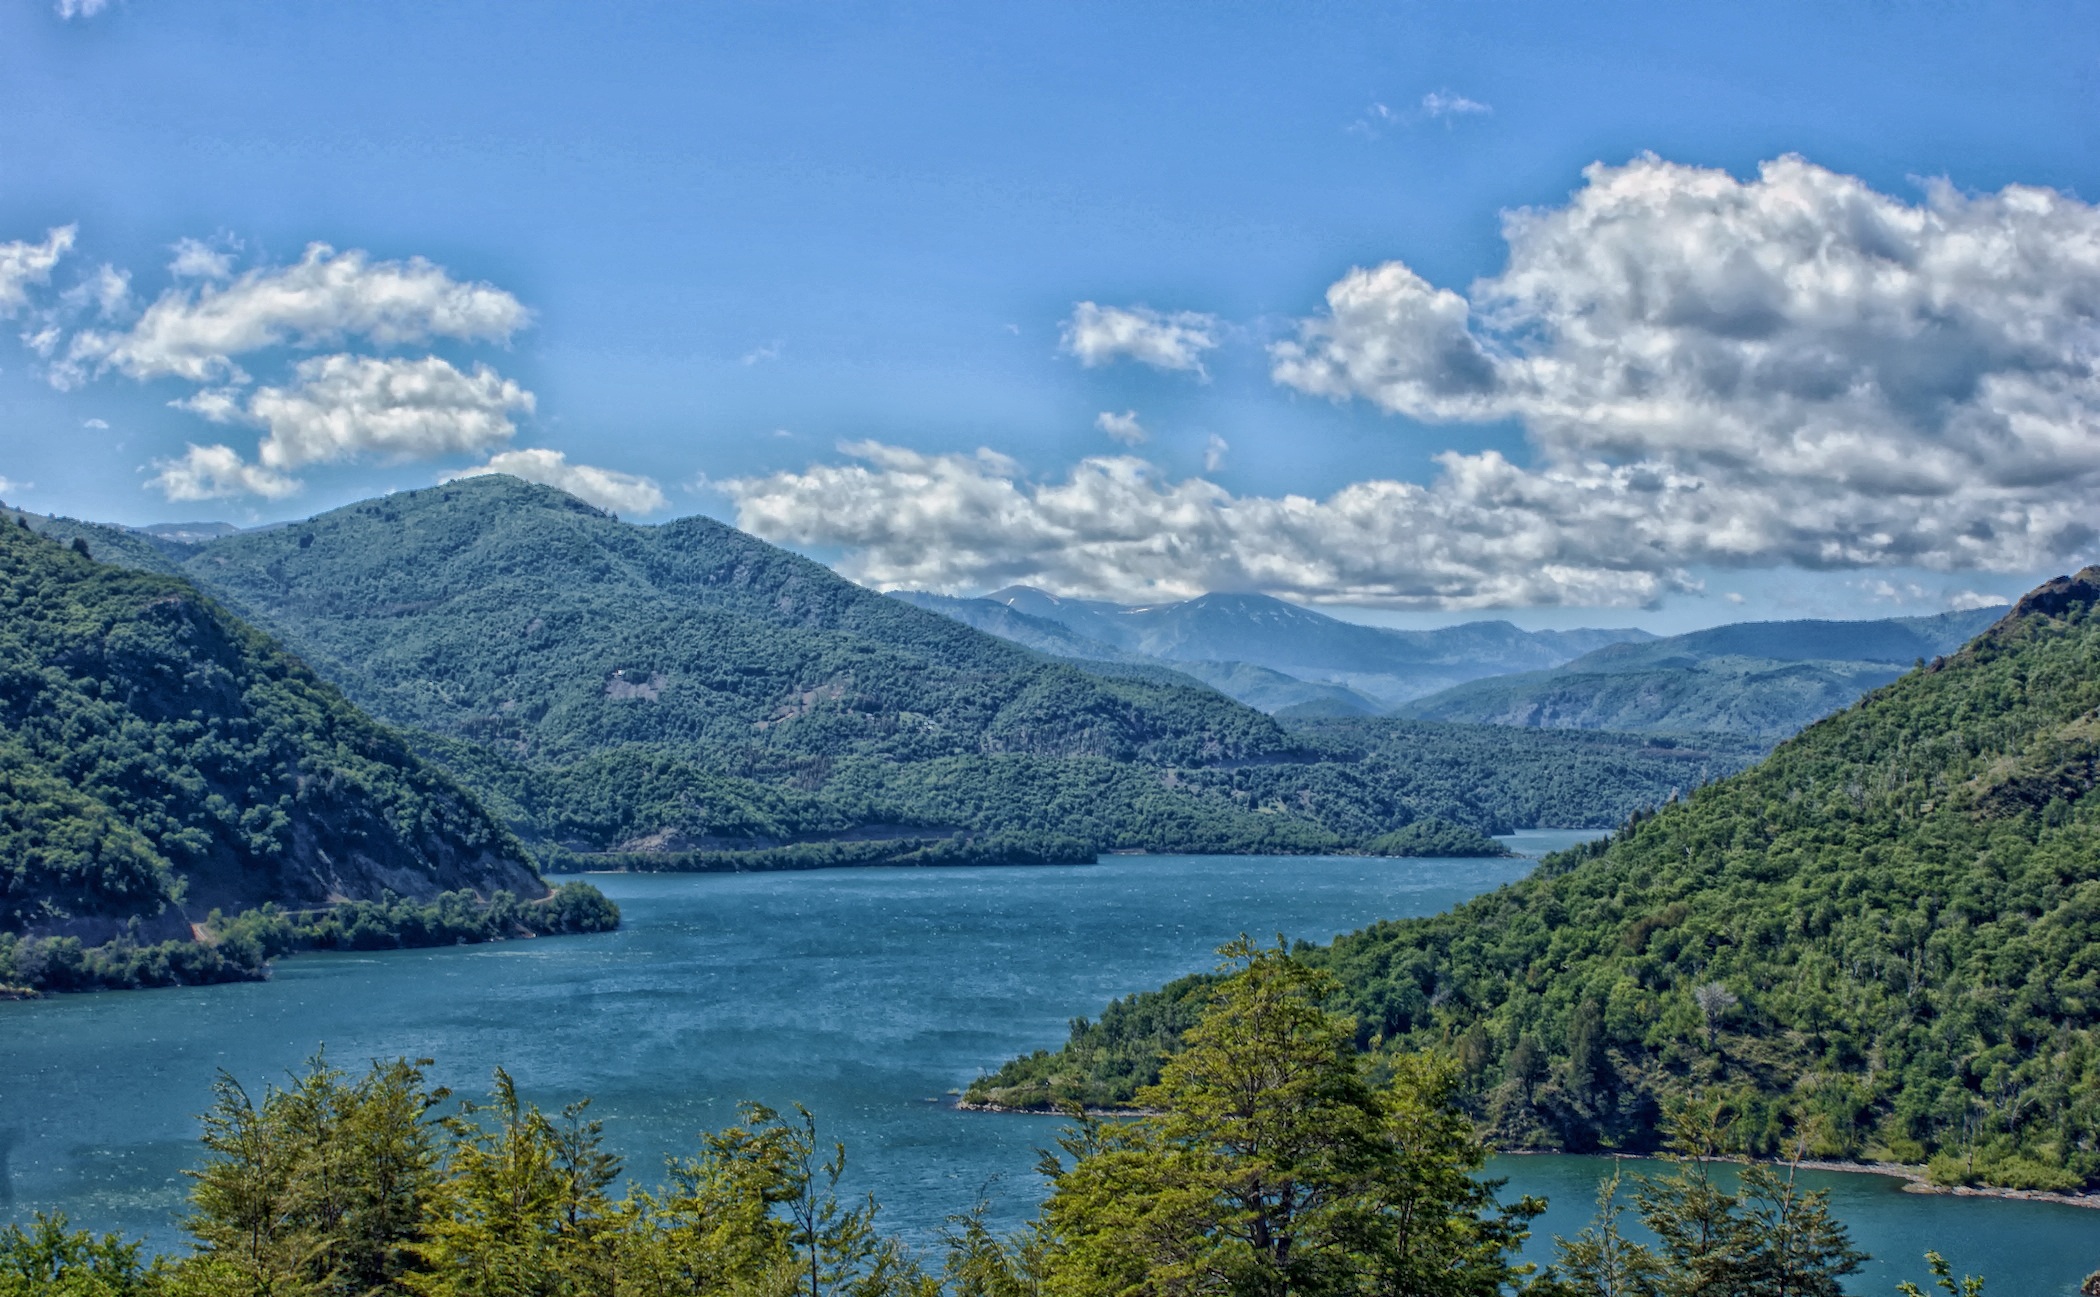
landscape, sea, water, nature, forest, mountain, cloud, sky, countryside, lake, valley, mountain range, country, rural, scenic, bay, fjord, reservoir, highland, chile, body of water, trees, outside, hdr, clouds, mountains, beautiful, vista, fell, loch, landform, geographical feature, mountainous landforms